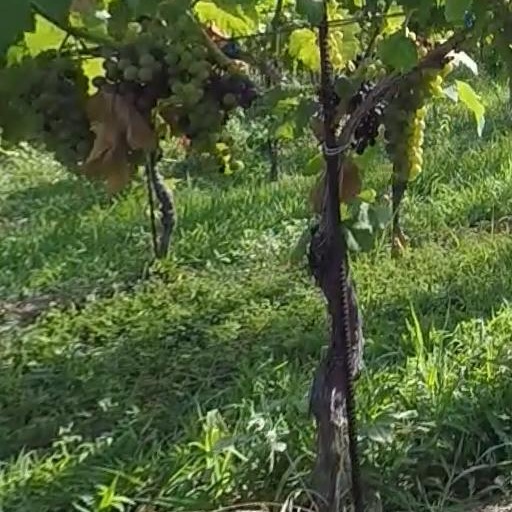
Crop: grape